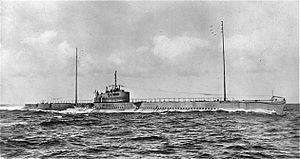
Sous-marin français Prométhée, coulé au large de Cherbourg le 7 juillet 1932.
Les sous-marins de première classe dits 1 500 tonnes constituaient une série de 31 sous-marins océaniques à propulsion classique construits en France entre 1924 et 1937 pour la Marine nationale française et ayant servi durant la Seconde Guerre mondiale. Ils étaient désignés « sous-marins de grande croisière » par la Marine nationale, et parfois appelés classe Redoutable, du nom du sous-marin tête de série. Les 1 500 tonnes sont divisés en deux séries assez homogènes, les types M5 et les types M6.
Le Prométhée est un sous-marin français de la classe 1 500 tonnes lancé en 1930 à Cherbourg. Le 7 juillet 1932, alors qu'il navigue en surface au cours de ses essais, le sous-marin coule soudainement au large du cap Lévi sans raison apparente, entraînant la mort de 62 de ses 69 hommes d'équipage et causant une vive émotion en France. L'épave est localisée le lendemain mais les tentatives de sauvetage et de renflouement restent vaines. Les témoignages des survivants ont permis d'établir que le naufrage est vraisemblablement dû à une ouverture soudaine des purges de plongée.